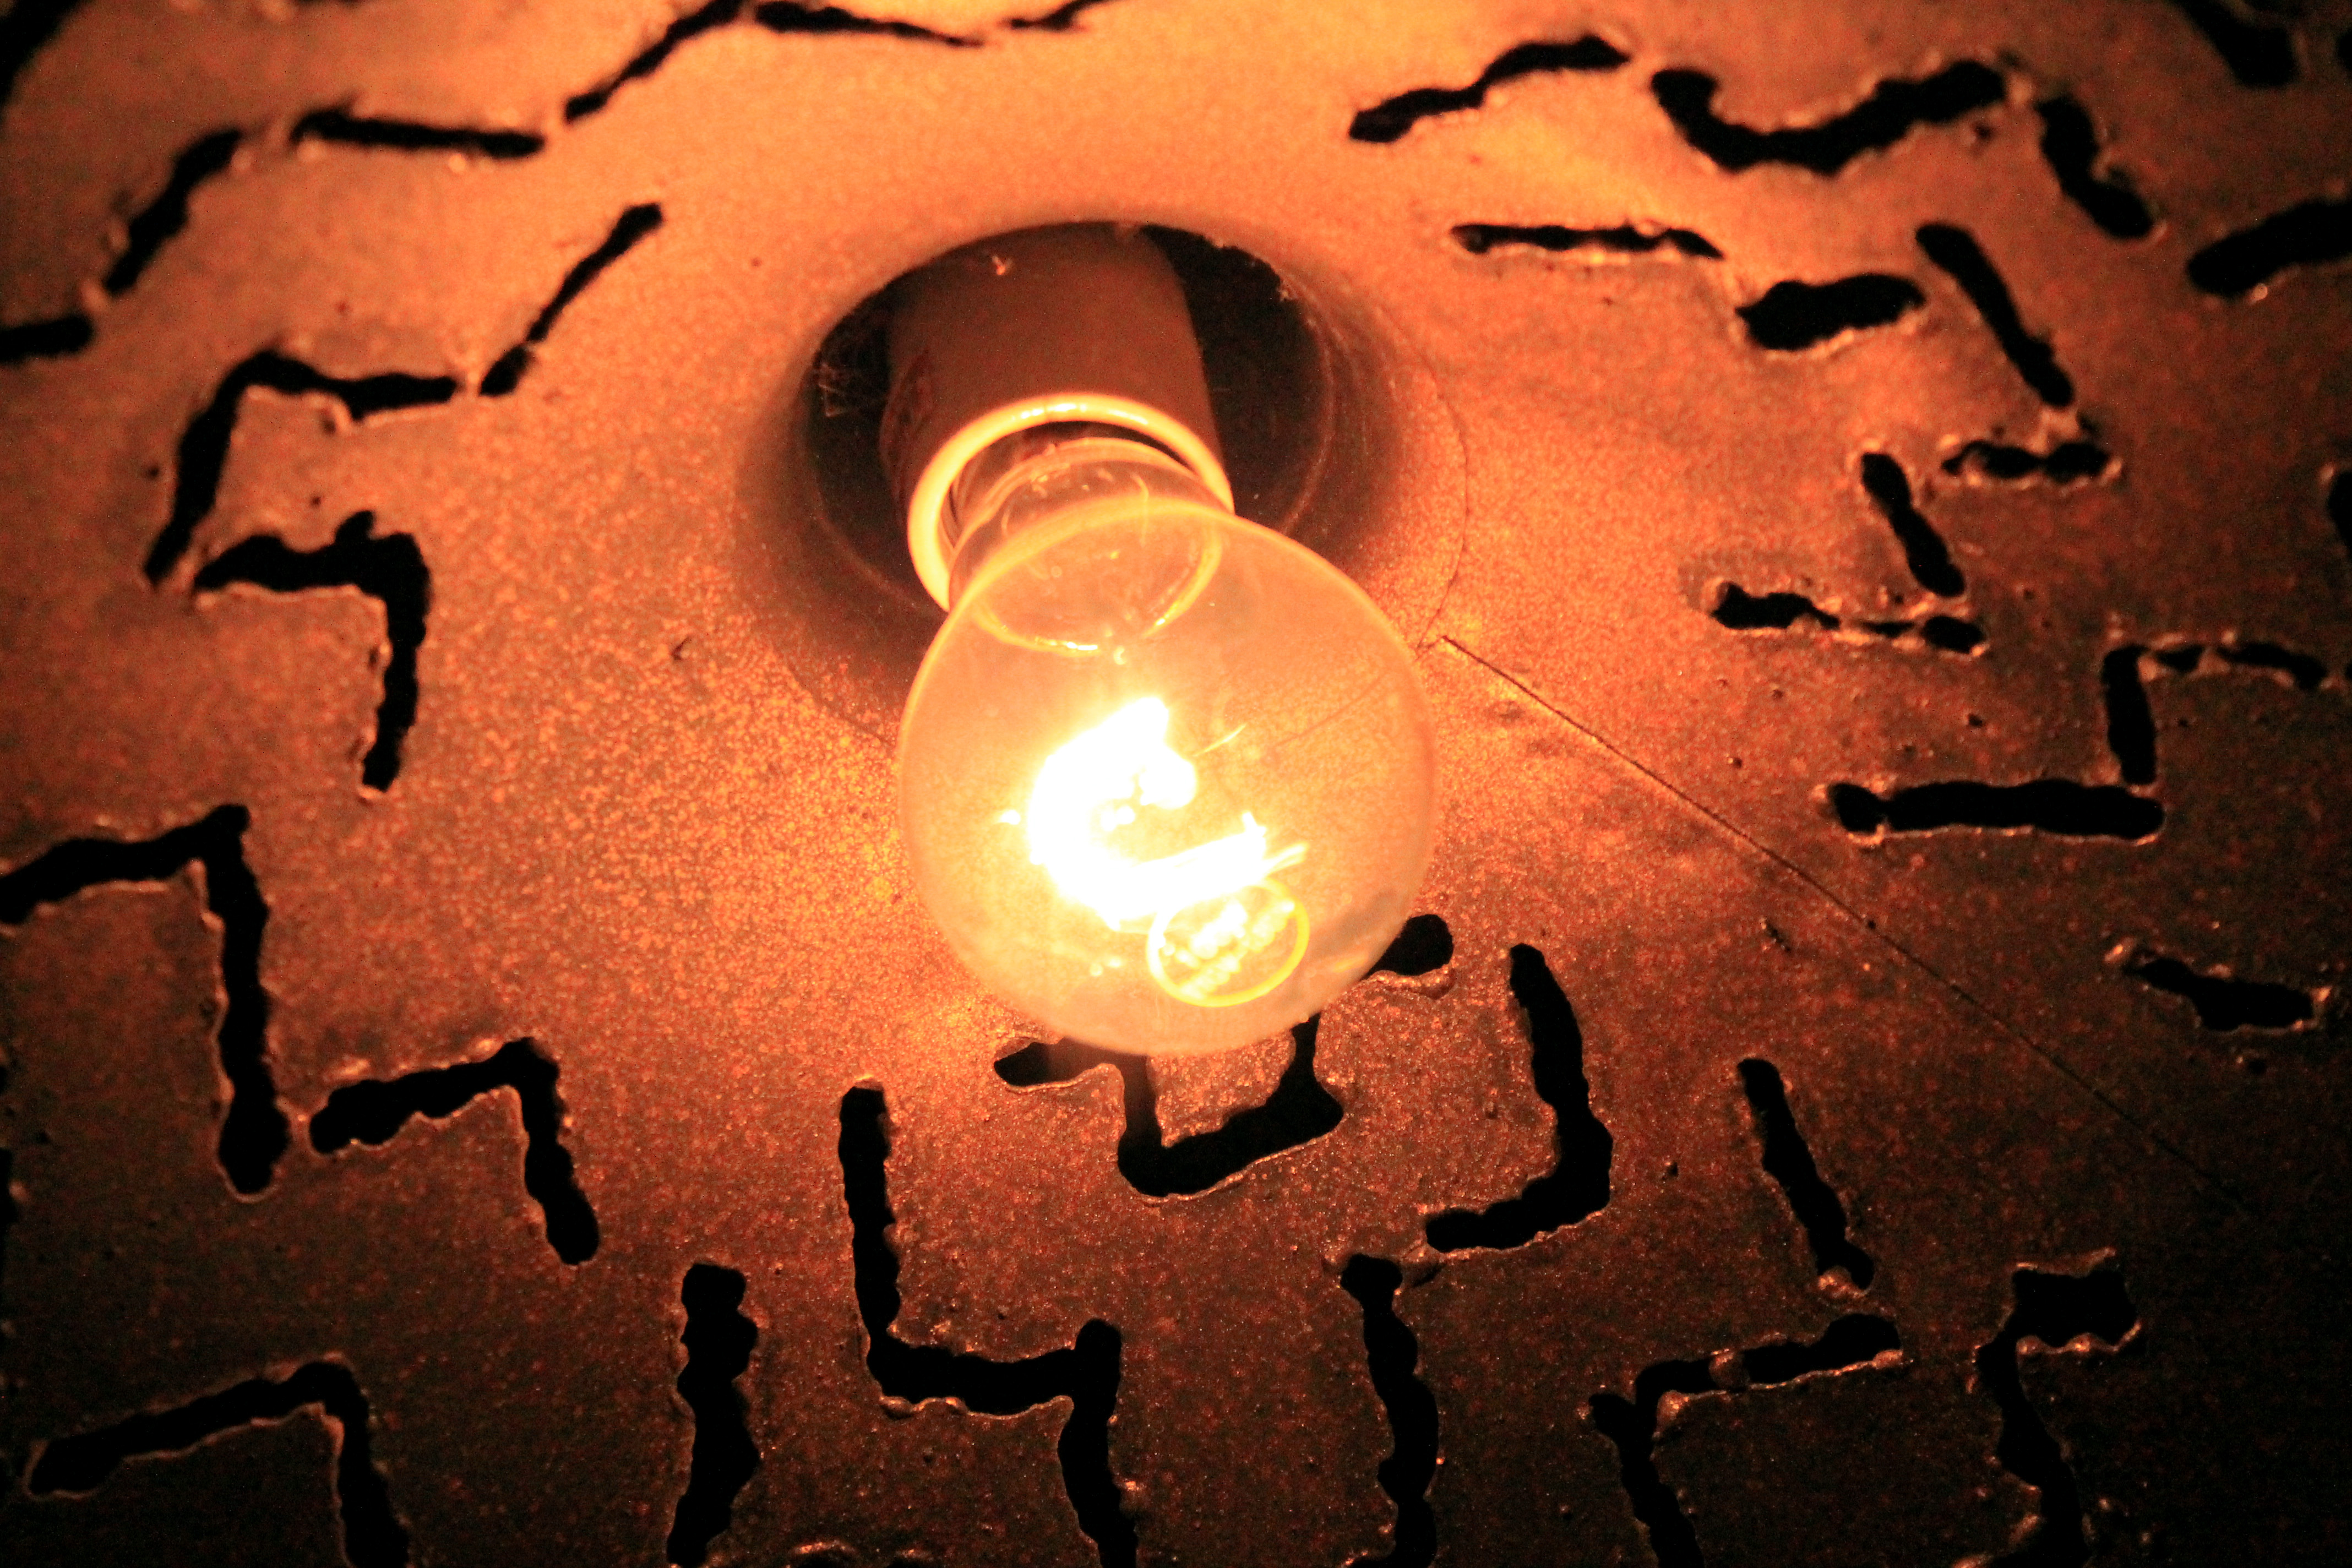
lamp, vintage, lighting, light, incandescent light bulb, orange, light bulb, water, light fixture, lighting accessory, heat, metal, still life photography, Tints and shades